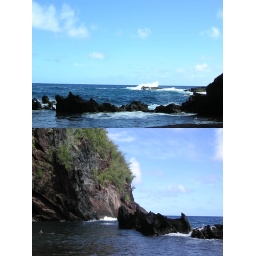
Red sand beach in hana maui